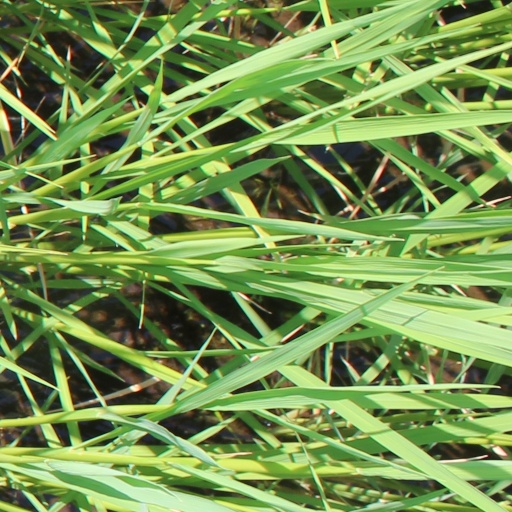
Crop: rice